Champion (opera)

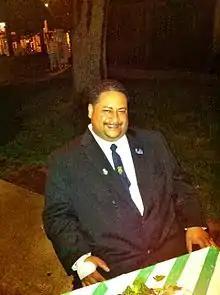
Luis Rodrigo Griffith at the after party of the world premiere of "Champion" on 15 June 2013

Scene 1 begins in Emile Griffith's apartment in Hempstead, Long Island, where he is struggling to dress himself. Suffering from dementia, he is confused and haunted by his past, which the opera presents in flashback. Luis, his adopted son and caretaker, reminds him to be ready for an important meeting with Benny Paret, Jr.